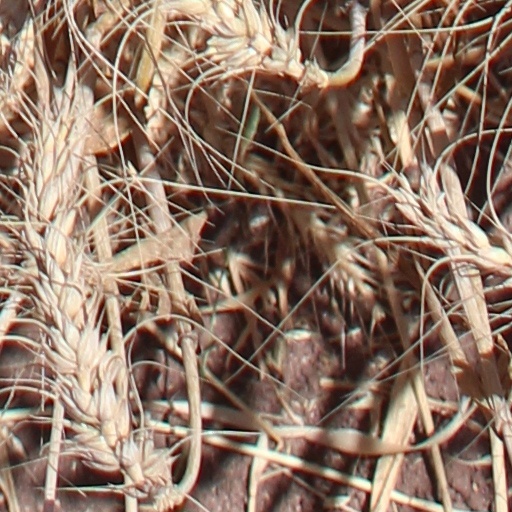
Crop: wheat